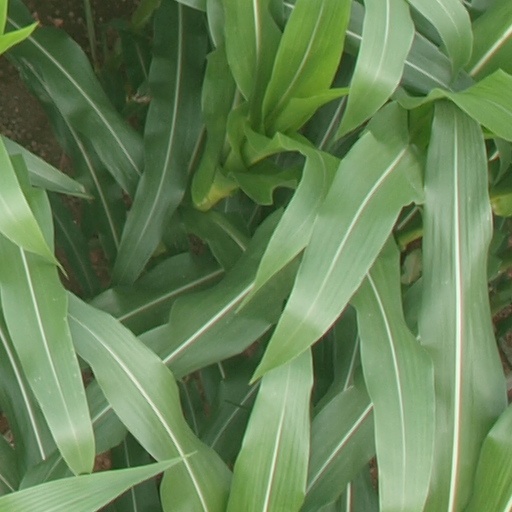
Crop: maize; corn